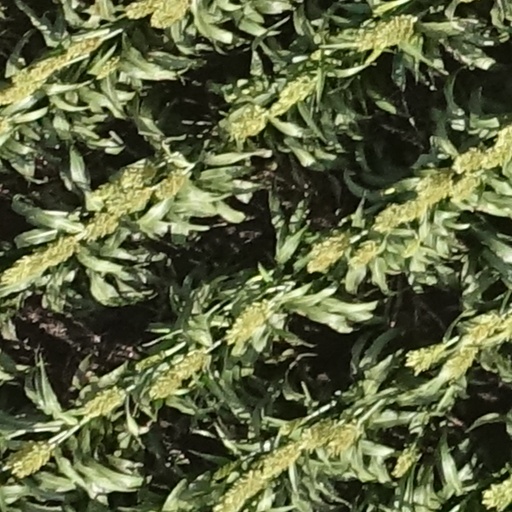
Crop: sorghum